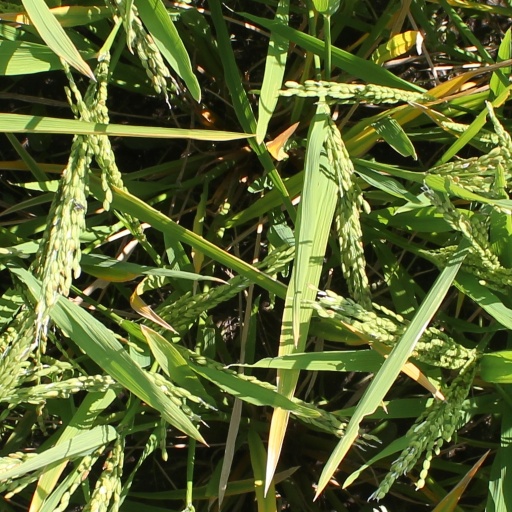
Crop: rice